Jean Monnet House

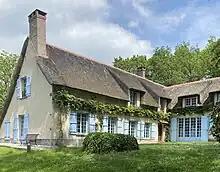
The Jean Monnet House in 2023

The Jean Monnet House, sometimes referred to as Houjarray for the hamlet in which it is located, is a country farmhouse in Bazoches-sur-Guyonne, Yvelines, near Montfort-l'Amaury about 27 miles west of Paris. Jean Monnet purchased the house and surrounding land in 1945, upon his return to France after living abroad since June 1940. Monnet mostly lived there until his death in 1979, except in 1952-1955 when he headed the European Coal and Steel Community's High Authority in Luxembourg. Since 1982, the house has been owned and managed by the European Parliament.